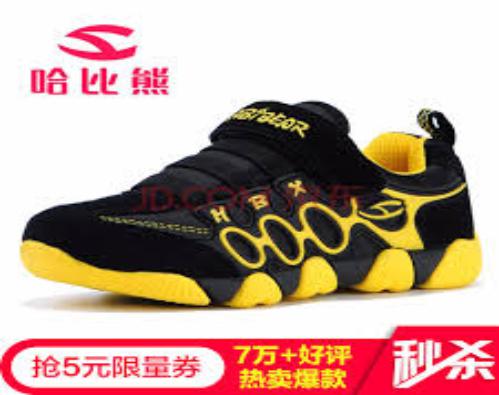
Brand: habixiong
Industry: Clothes